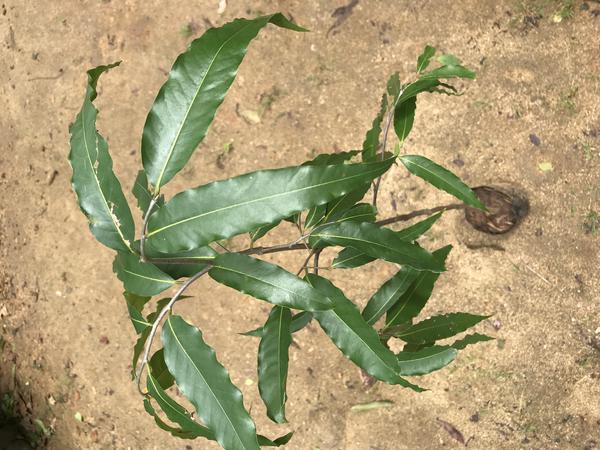
Plant: Ashoka